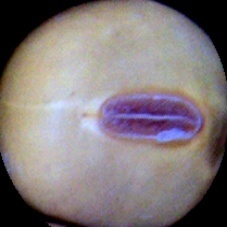
Label: Immature